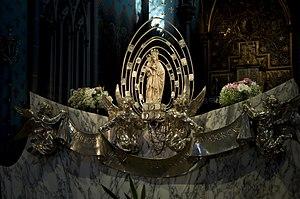
La Basilique Notre Dame de Dadizele est un édifice religieux dédié à Notre-Dame se trouvant au centre du village de Dadizele, en Flandre Occidentale. Construite au XIXᵉ siècle en style néo-gothique, il remplace une église plus ancienne qui était déjà un lieu de pèlerinage marial au XVᵉ siècle. L’église fut élevée au rang de basilique par Léon XIII en 1882.